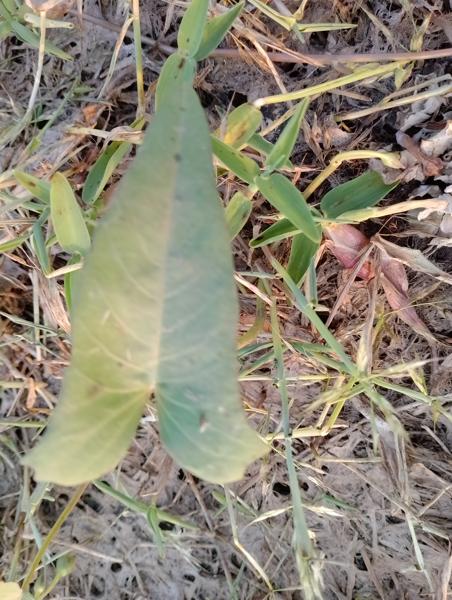
Weed species: Ipomoea aquatic